Ramsey Clark

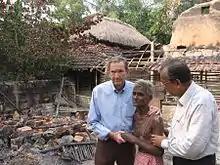
Ramsey Clark visiting Nandigram, India, November 2007

In June 2006, Clark wrote an article criticizing U.S. foreign policy in general, containing a list of 17 U.S. "major aggressions" introduced by "Both branches of our One Party system, Democrat and Republican, favor the use of force to have their way." He followed this by saying, "The United States government may have been able to outspend the Soviet Union into economic collapse in the Cold War arms race, injuring the entire planet in the process. Now Bush has entered a new arms race and is provoking a Second Cold War."